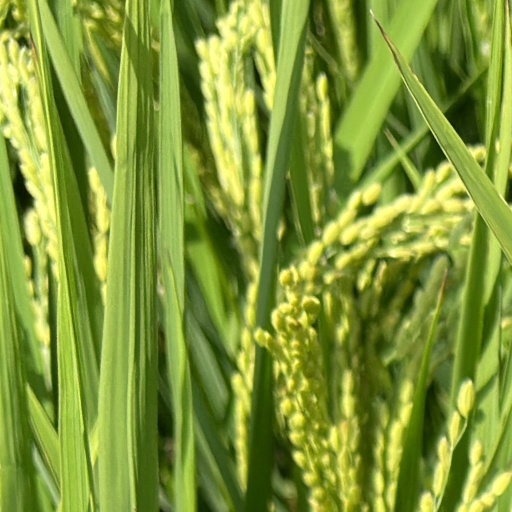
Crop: rice